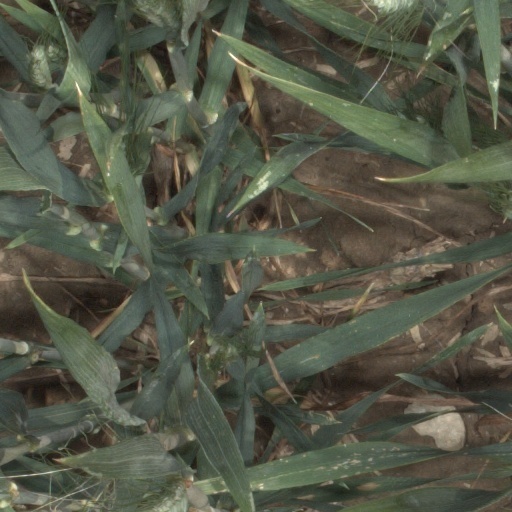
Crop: wheat